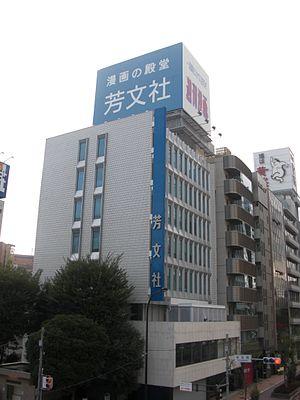
Hōbunsha officiellement romanisé Houbunsha Co., Ltd, est une maison d'édition japonaise fondée en 1950 publiant principalement des magazines et des mangas.